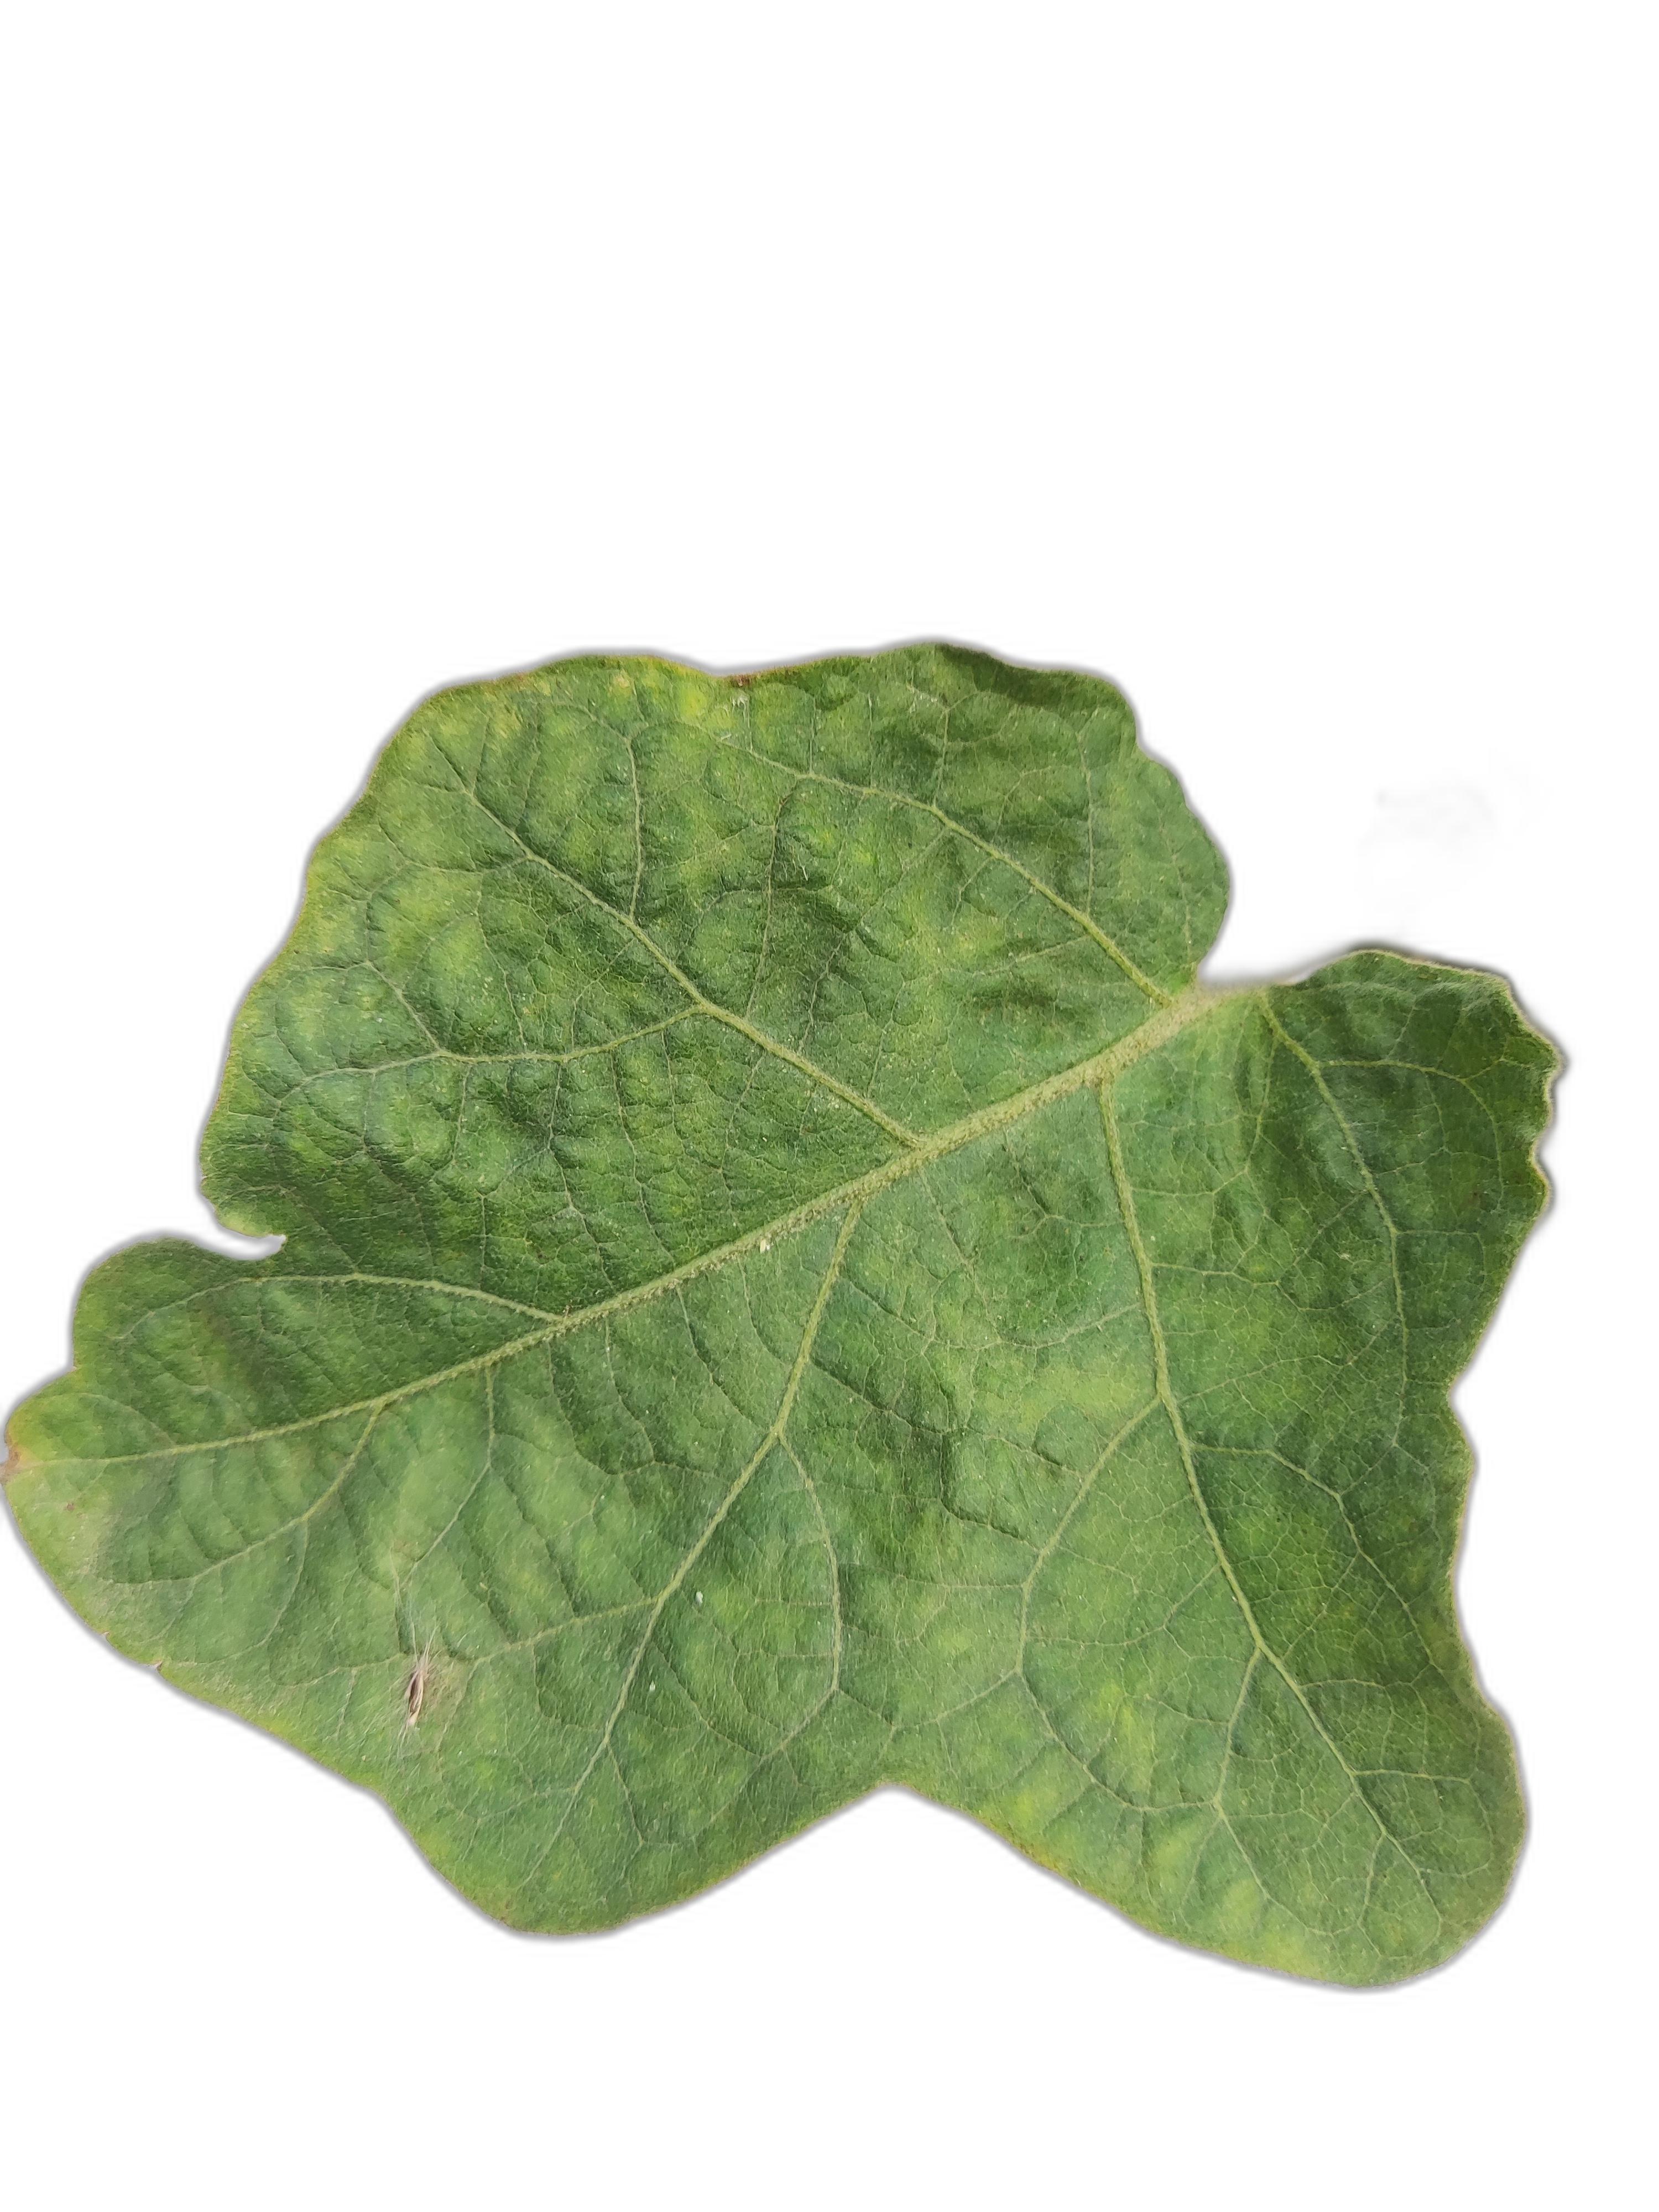
Label: Healthy Leaf